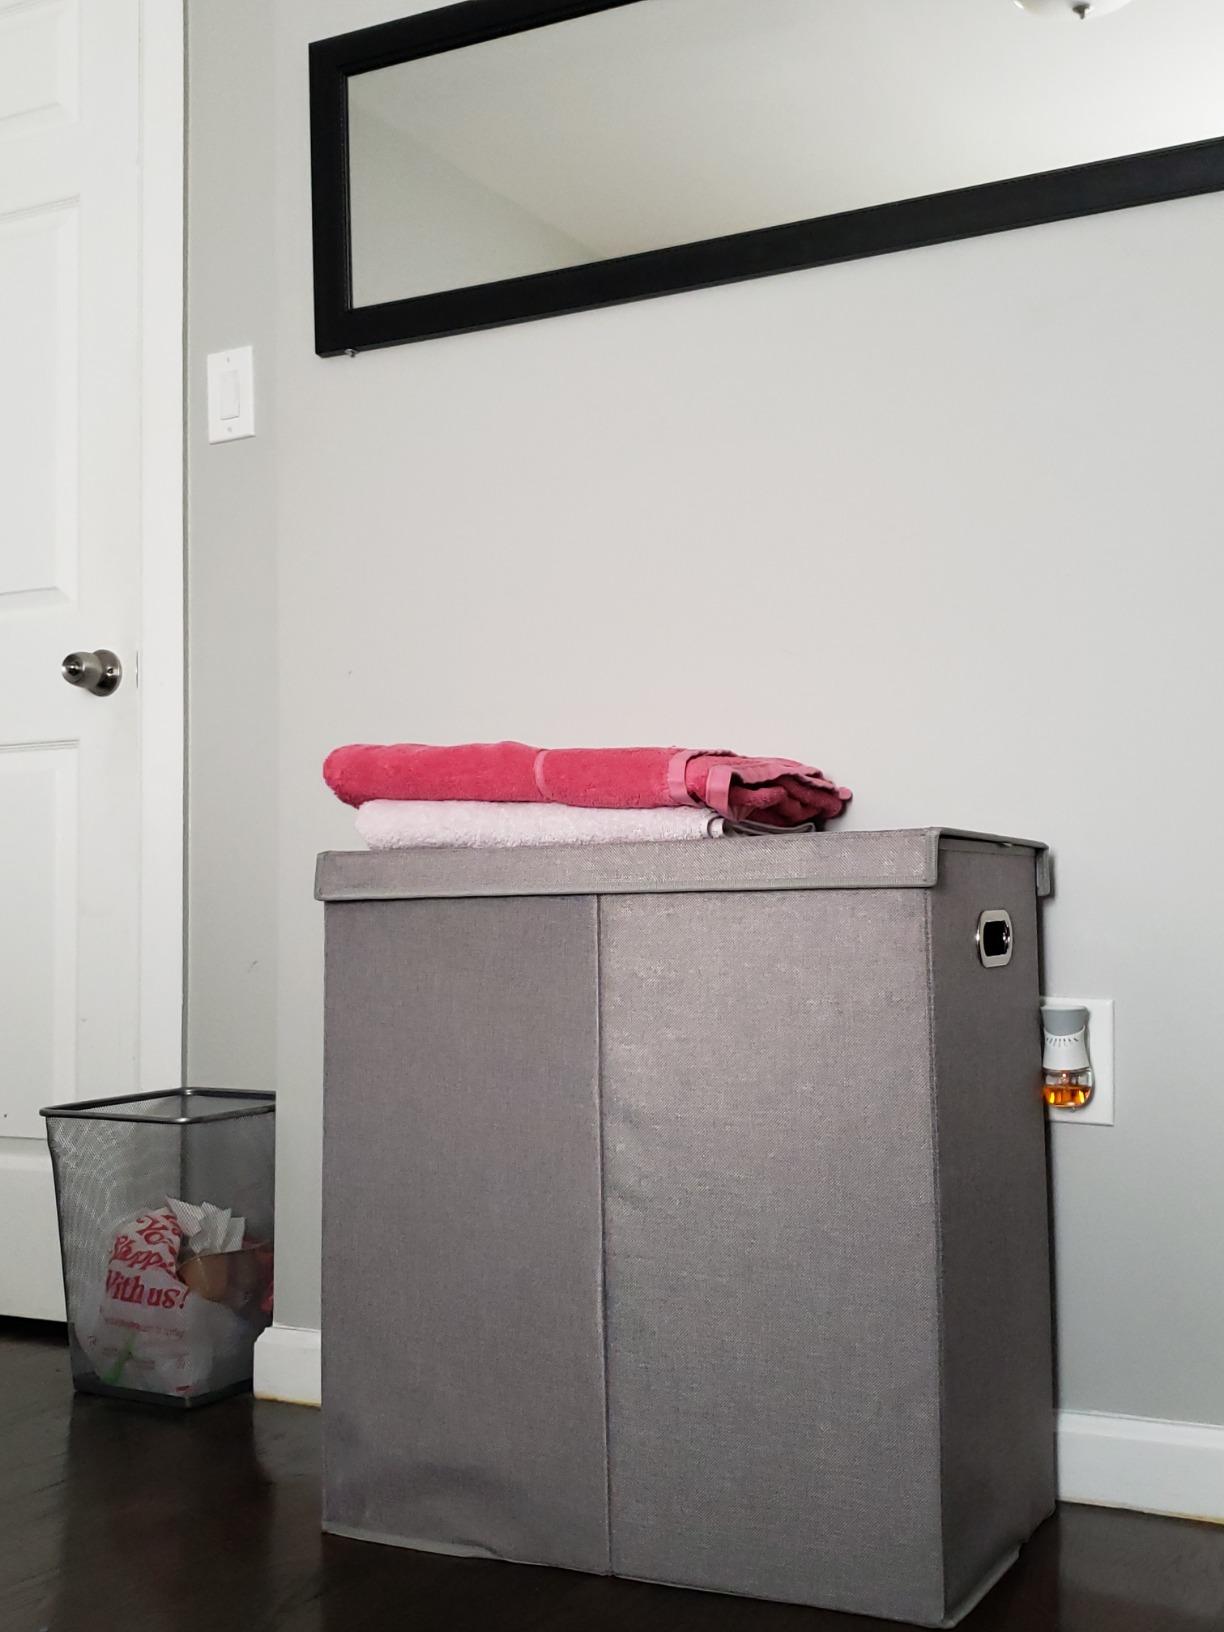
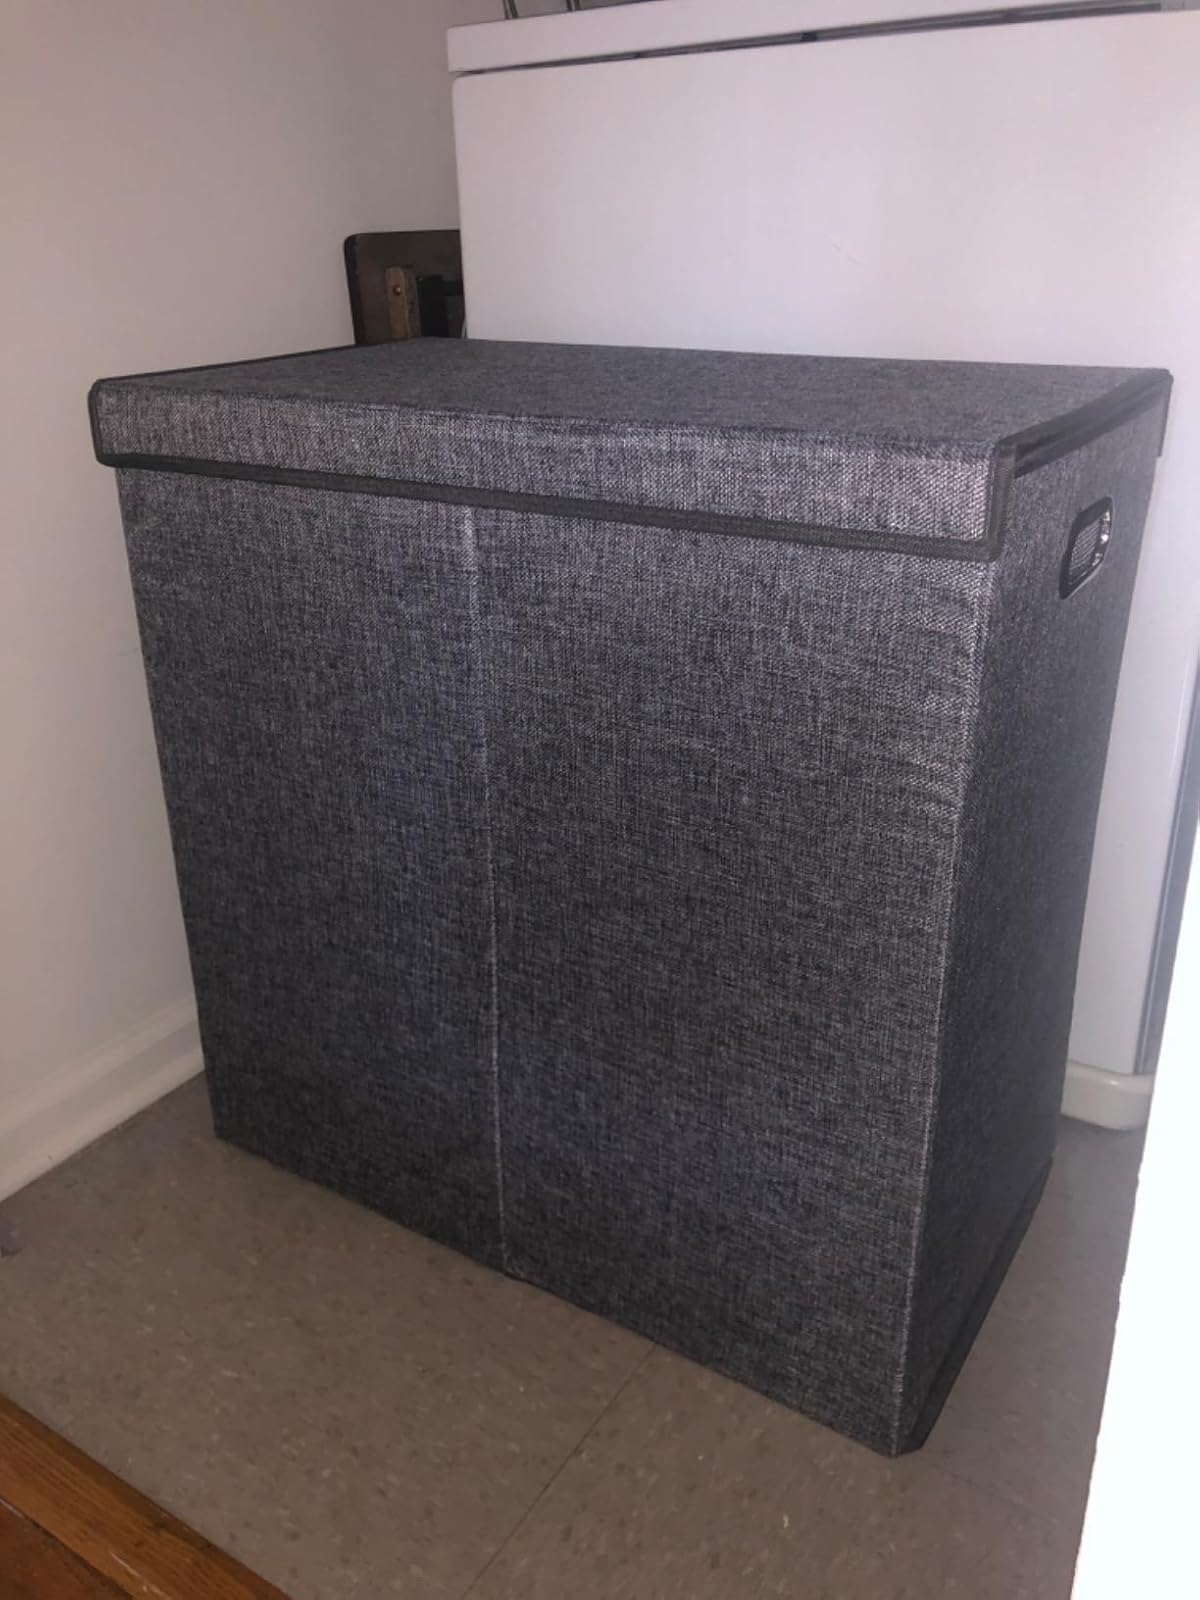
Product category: items_hamper
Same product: yes